Economic history of China before 1912

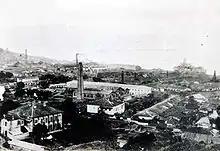
The Fuzhou Arsenal, part of China's Self-Strengthening Movement

The Mongol Yuan dynasty was the first foreign dynasty to rule the whole of China. As the largest khanate in the Mongol Empire, the emperors of Yuan had nominal authority over the other three Mongol Empires. This period of Pax Mongolica stimulated trade. However, millions of Chinese died because of the Mongol conquest. Under Mongol rule, approximately 65 million people were registered in 1290; in 1215, the dynasties of Jur'chen Jin and Song had registered populations of between 110 and 120 million. In addition, the Mongol government later imposed high taxes and extensively nationalised major sectors of the economy, greatly damaging what was left of China's economic development.